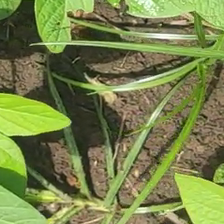
Weed species: Lavhala_(Cyperus_Rotundus)